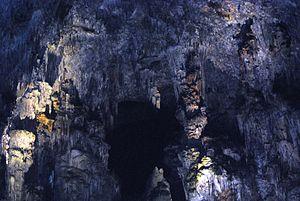
Le parc national Grutas de Cacahuamilpa est un parc national du Mexique situé dans l'État du Guerrero. Le parc comprend les grottes de Cacahuamilpa. Elles sont situées à 52 km de Taxco et 220 kilomètres d'Acapulco. Elles sont réputées comme étant les plus grandes grottes du monde. De nombreuses stalactites de formes diverses, associée à une taille majestueuse font la beauté des lieux.